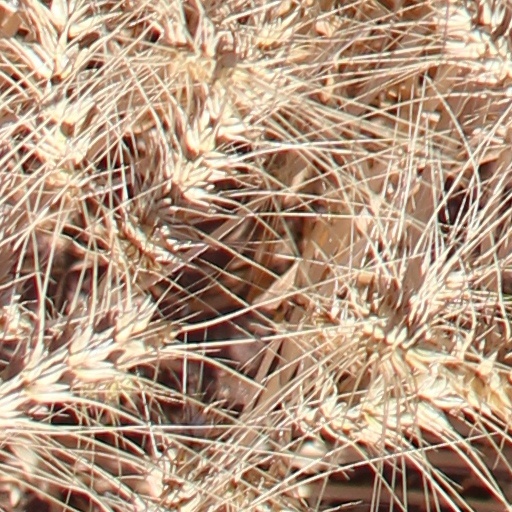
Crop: wheat